Eureka, Nunavut

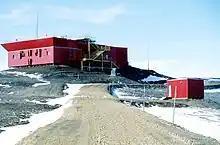
"PEARL", Polar Environment Atmospheric Research Laboratory (Canadian Network for Detection of Atmospheric Change)

PEARL is operated by a consortium of Canadian university researchers and government agencies known as the Canadian Network for Detection of Atmospheric Change. PEARL announced it would cease full-time year-round operation as of April 30, 2012, due to lack of funding, but this decision was reversed in May 2013 with the announcement of new funds.